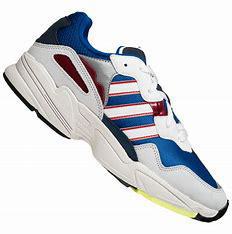
Brand: Adidas
Model: Yung 96